William W. Arnold

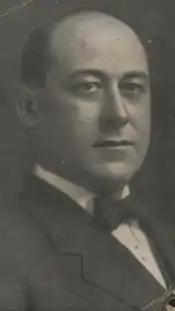

William Wright Arnold (October 14, 1877 – November 23, 1957) was an American politician and jurist, serving as a U.S. representative from Illinois and a judge of the United States Tax Court.